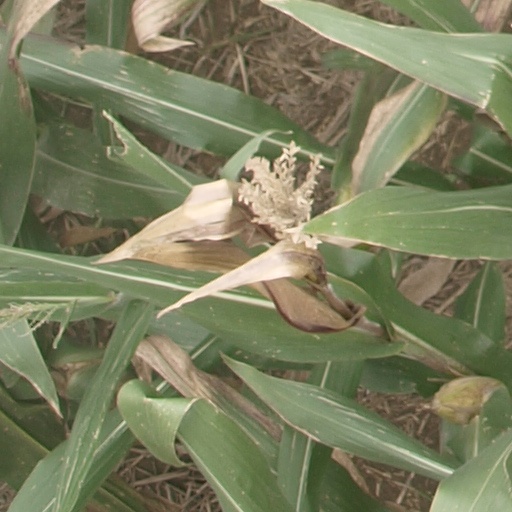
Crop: maize; corn